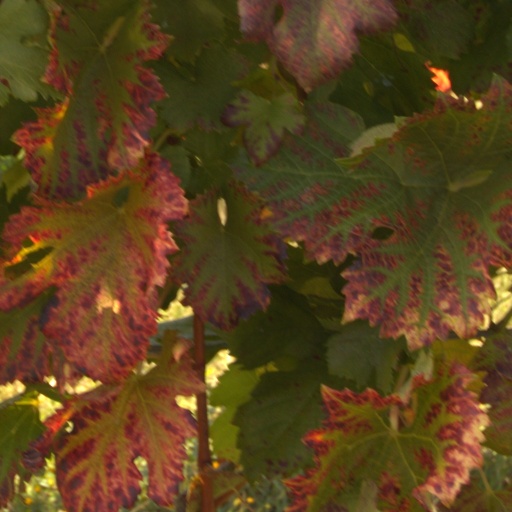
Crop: grape